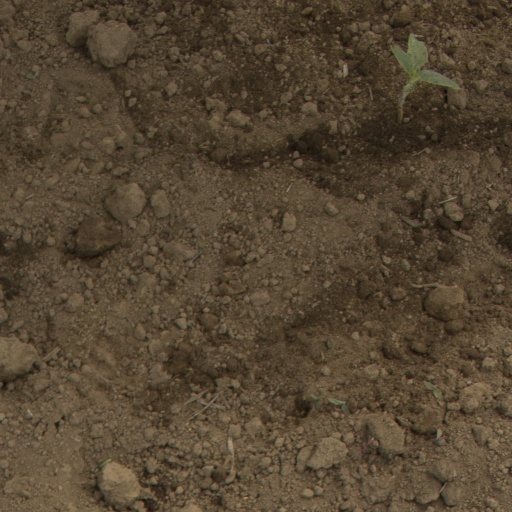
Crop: Jerusalem artichoke